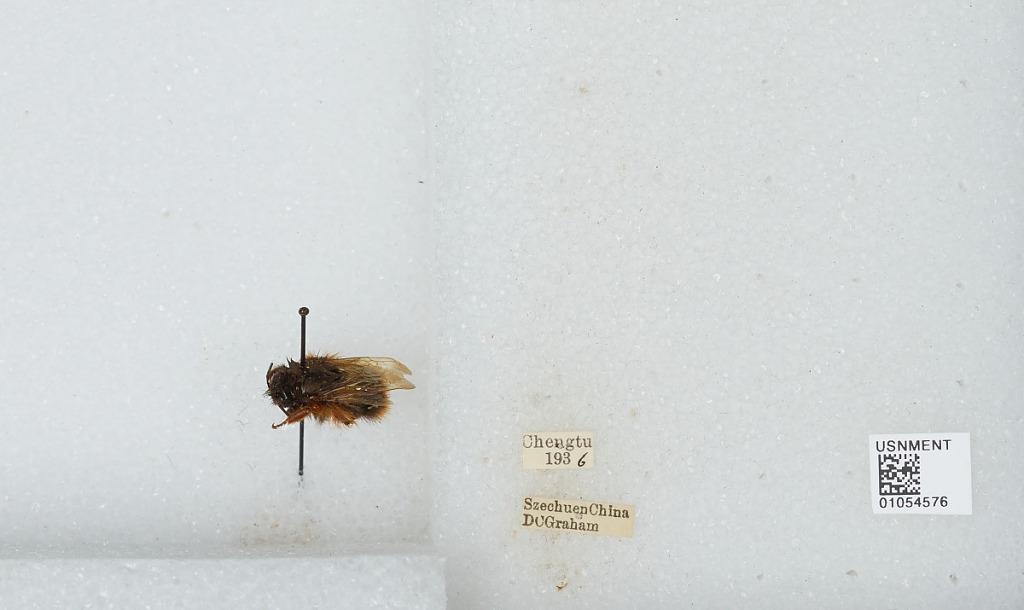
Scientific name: Bombus sp.
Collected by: D. Graham
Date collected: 1936--
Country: China
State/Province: Sichuan
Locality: Chengdu
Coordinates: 30.6586, 104.065